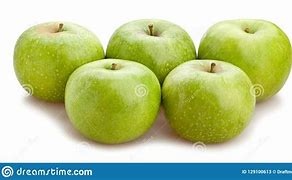
Label: apple